World Film Festival of Bangkok

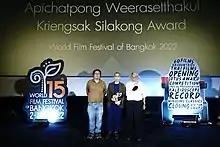
Apichatpong Weerasethakul received Kriengsak Silakong Award at the 15th World Film Festival of Bangkok from Dome Sukvong, ex-director of Thai Film Archive and Donsaron Kovitvanitcha, festival director of World Film Festival of Bangkok.

Best Director: "Have You Seen This Woman?" (Serbia, 2022), directed by Dusan Zoric and Marija Gluscevic